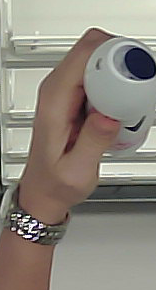
Product: rexona_spray